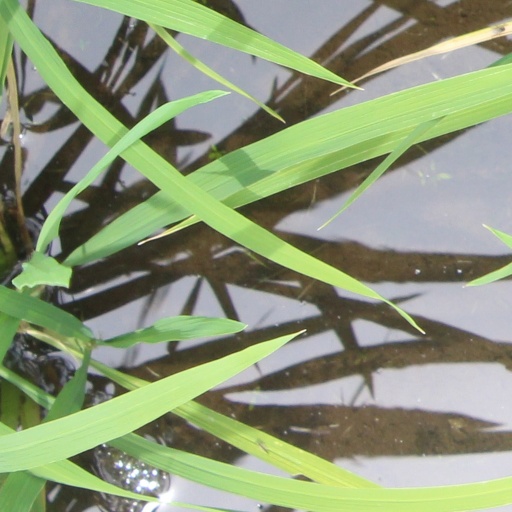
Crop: rice